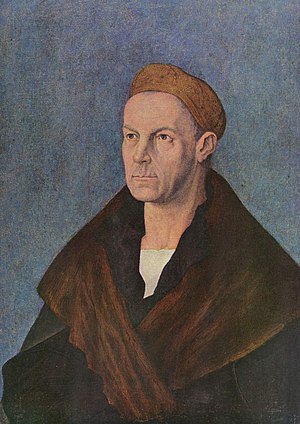
Fugger
Jakob Fugger (1459–1525)